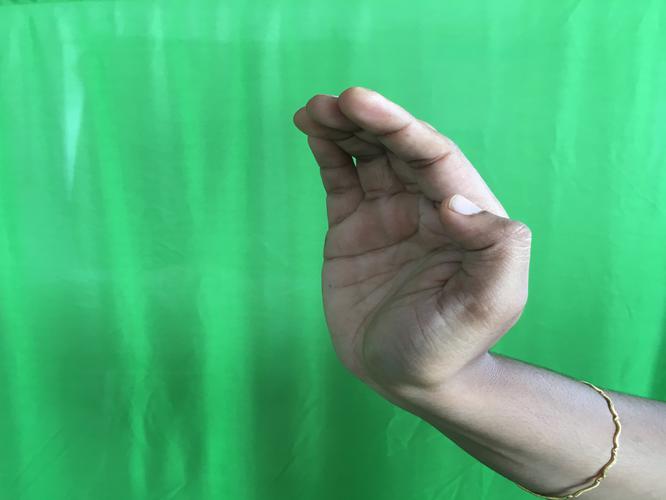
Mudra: Sarpasirsha
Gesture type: single_hand